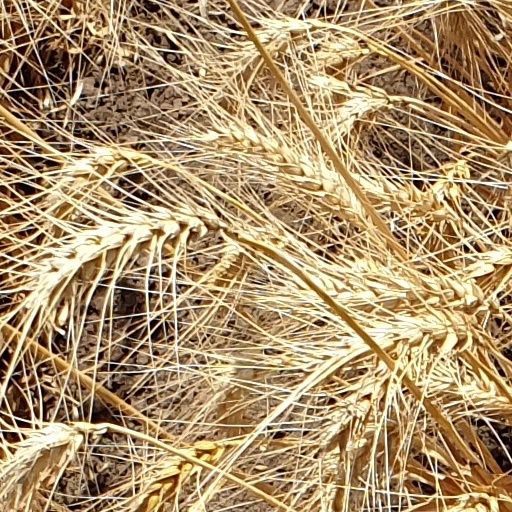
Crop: wheat